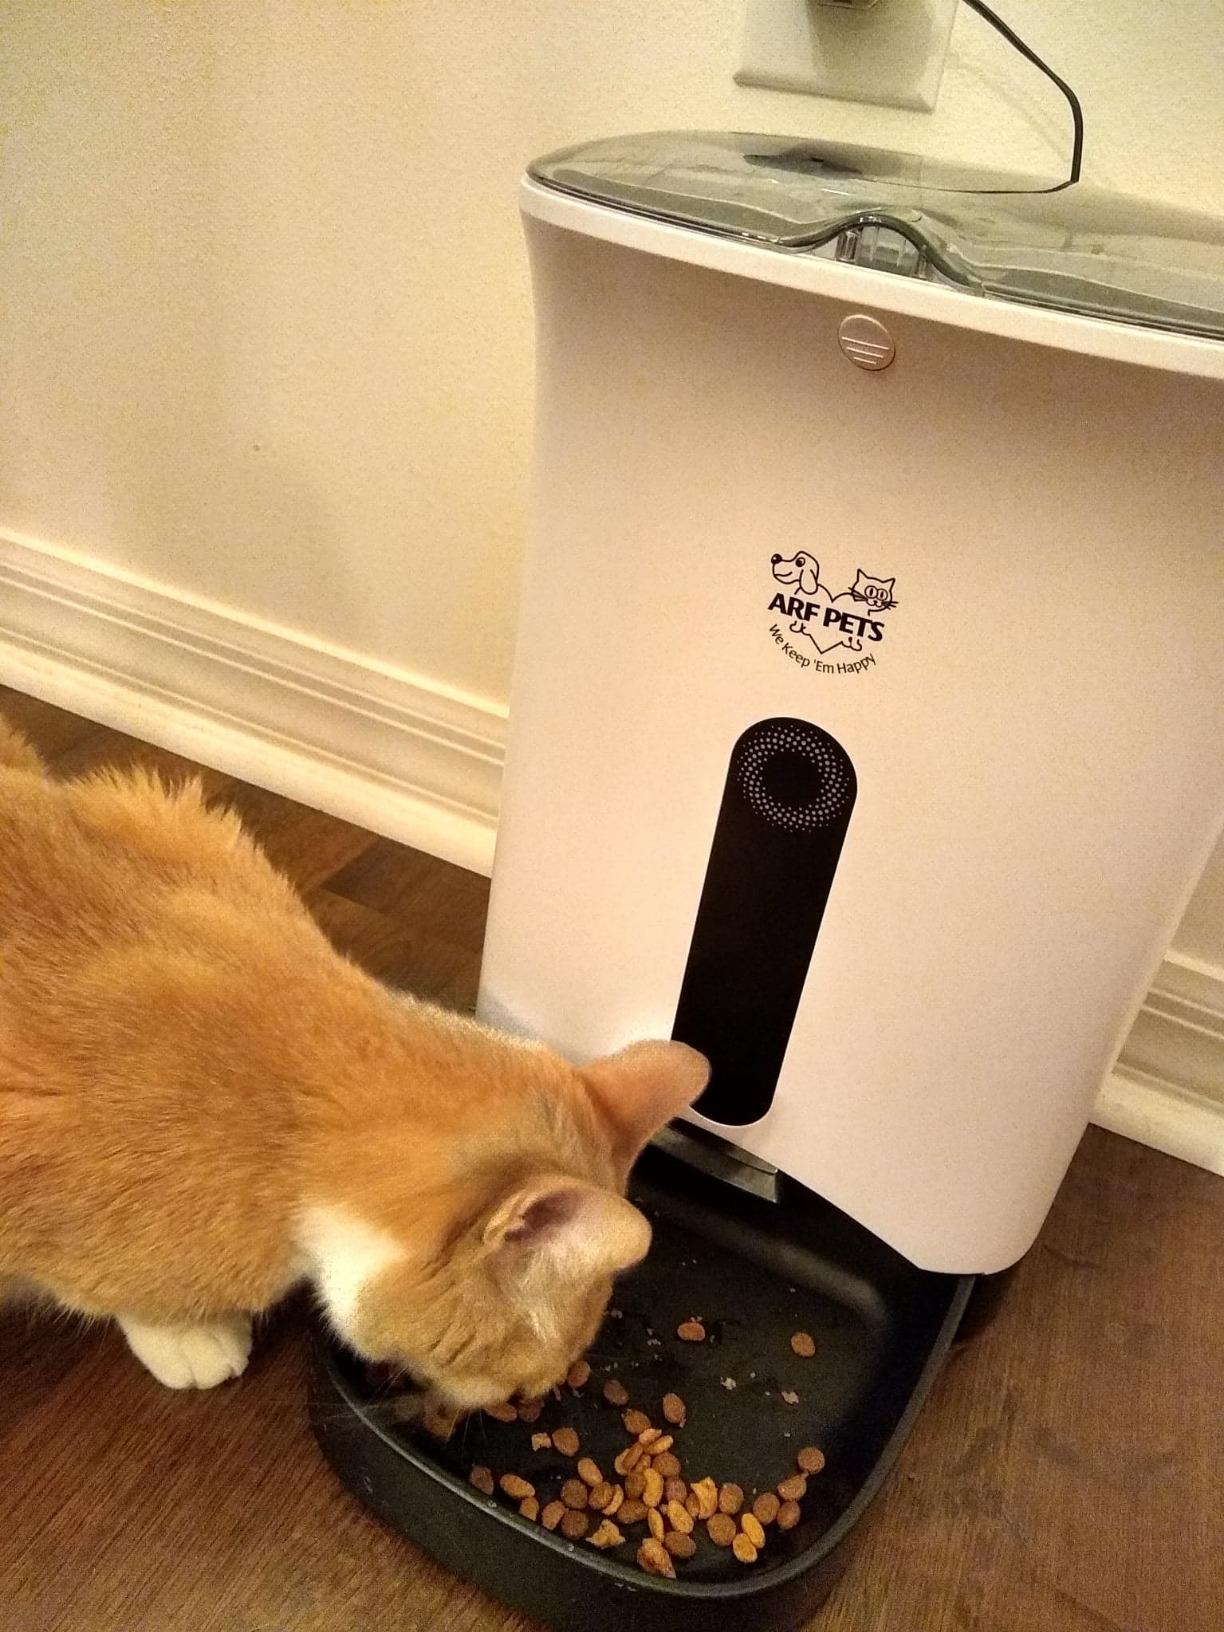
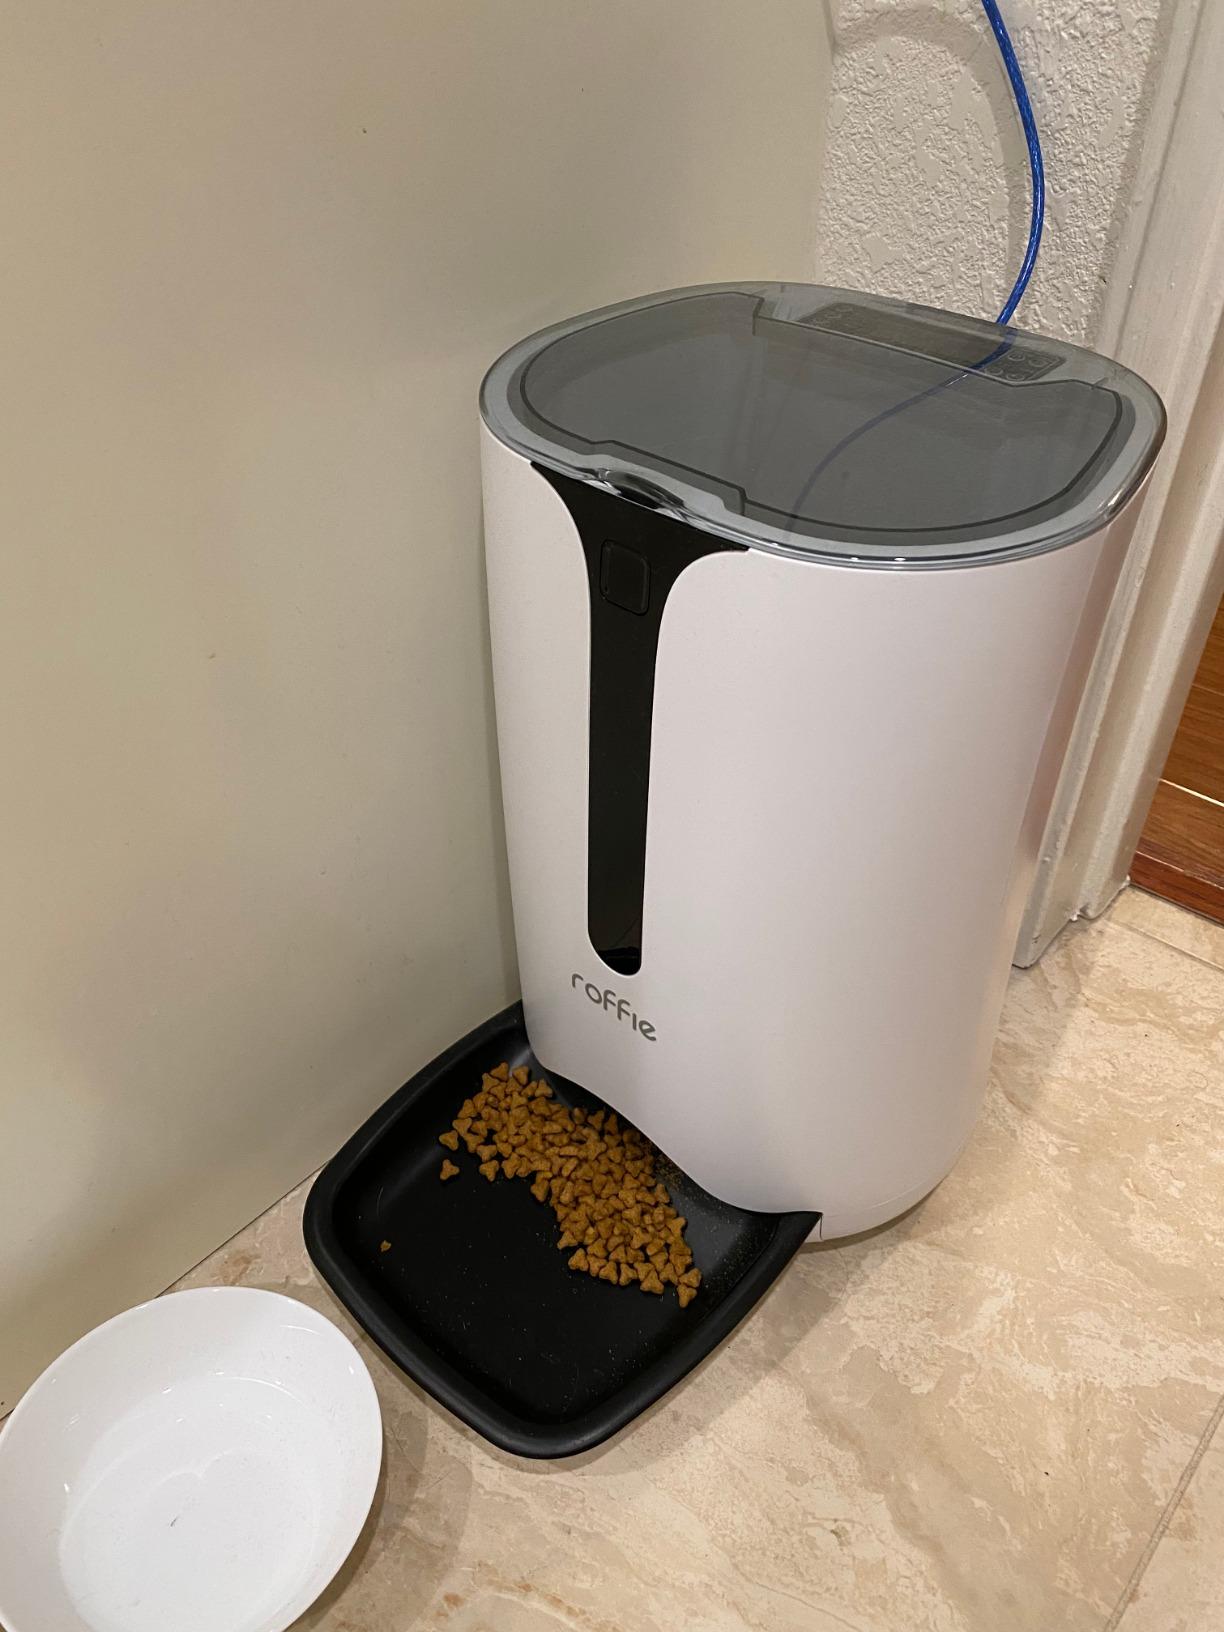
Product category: items_feeder
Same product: no